Rob Pike

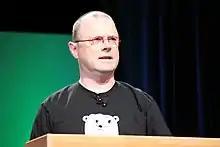
Rob Pike at OSCON 2010

Robert Pike (born 1956) is a Canadian programmer and author.